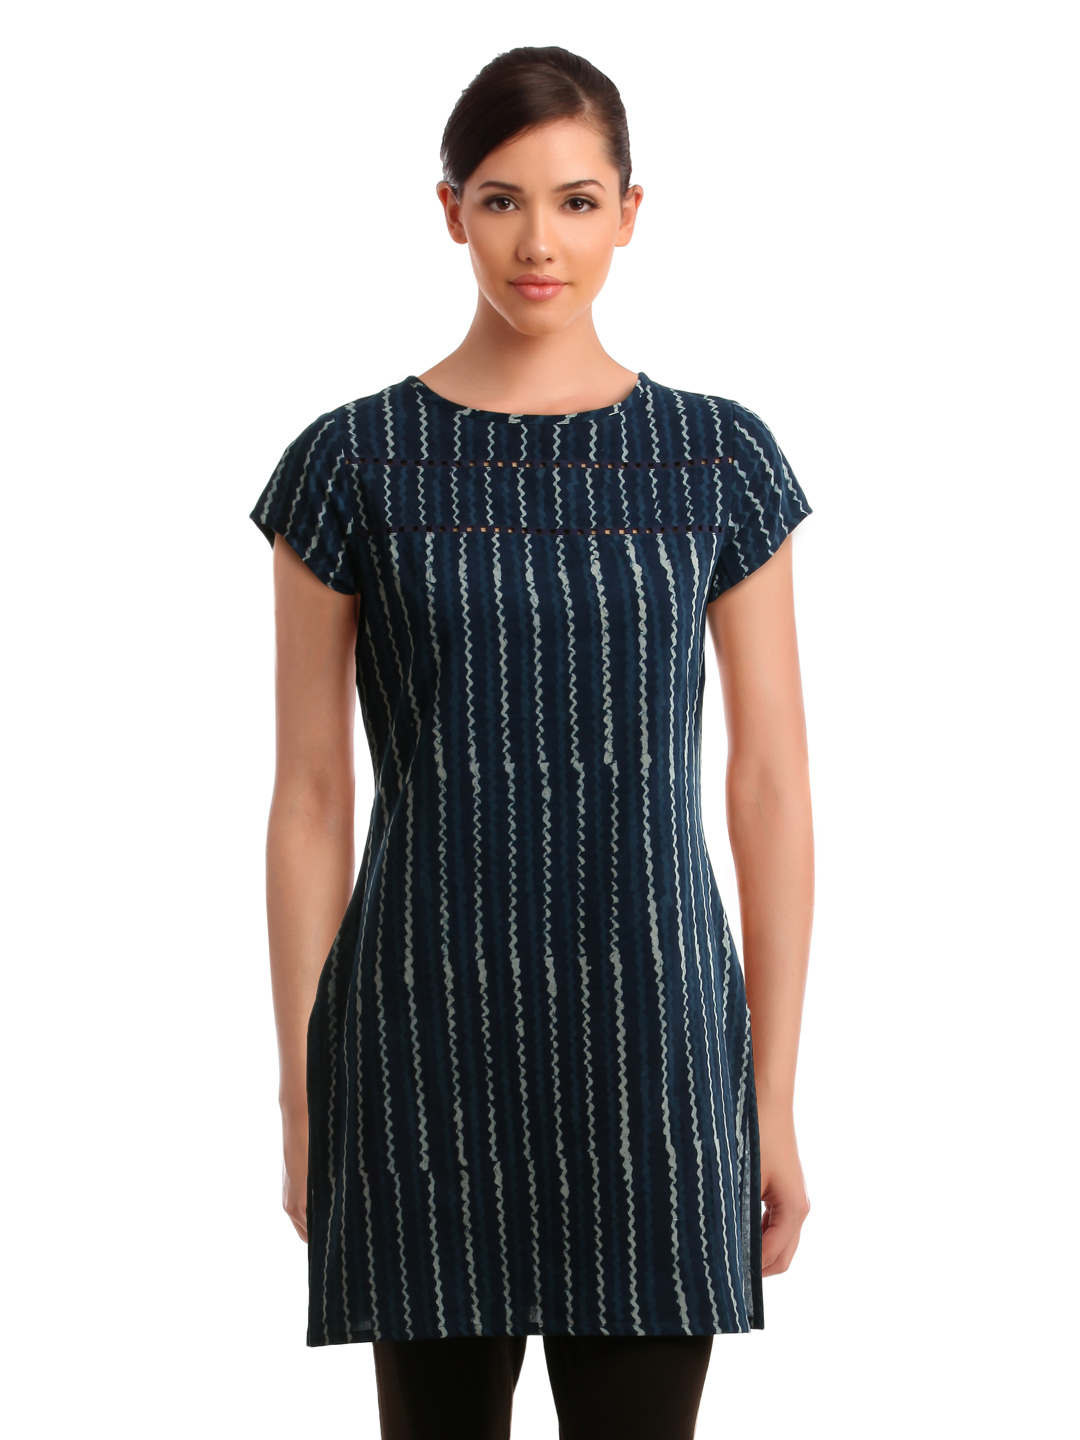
Alma Women Blue Printed Kurta
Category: Apparel / Topwear / Kurtas
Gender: Women
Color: Blue
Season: Fall 2012
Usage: Ethnic